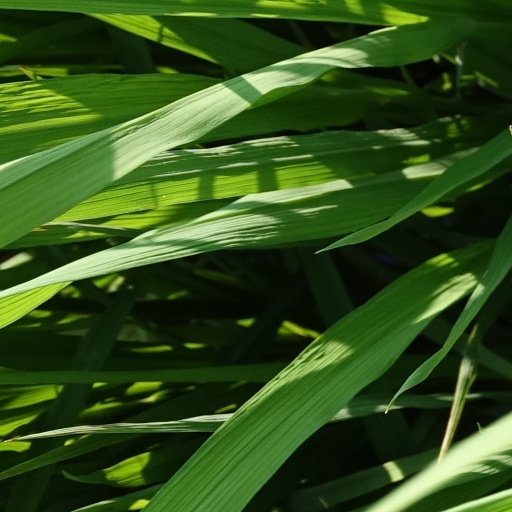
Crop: rice